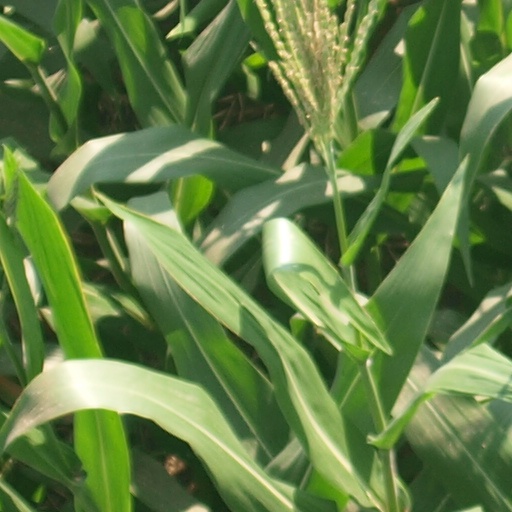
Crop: maize; corn